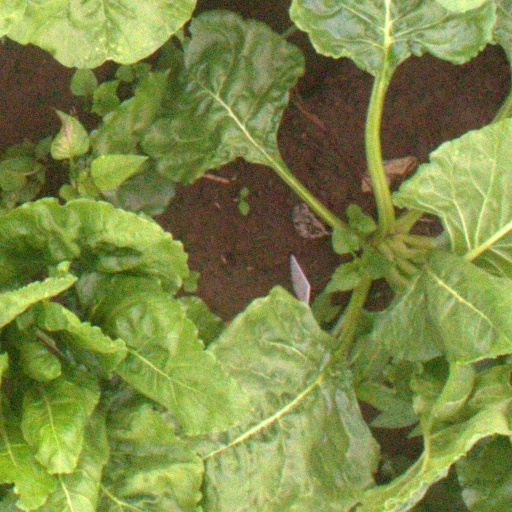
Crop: sugar beet